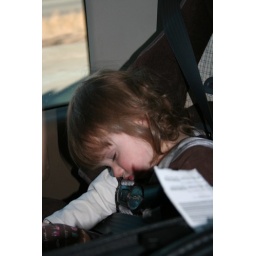
Kyra sleeping in the car on the way home from the airport.